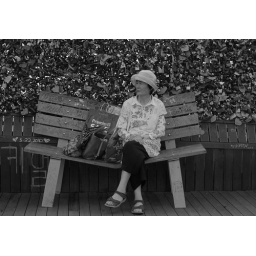
Woman sitting with her shopping in Seoul Tower. Love Locks adorn the fence behind her.